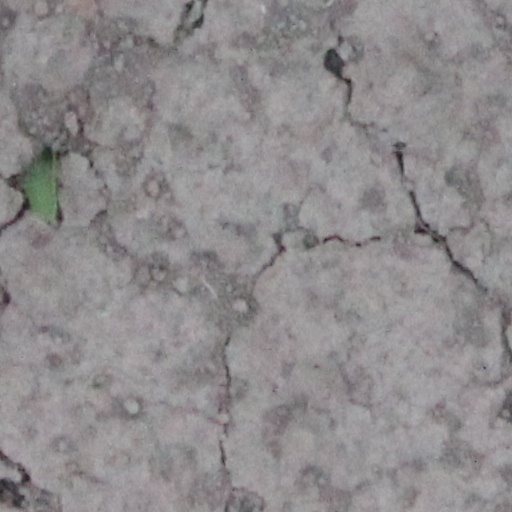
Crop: wheat